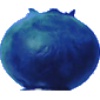
Label: Huckleberry 1